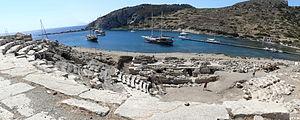
Vue de Cnide depuis le petit théatre (photo prise vers le sud-ouest du site).
Cnide ou Knidos est une ville de la Grèce antique située sur les côtes de Carie, dans l'actuelle Turquie, au nord de l'île de Rhodes.